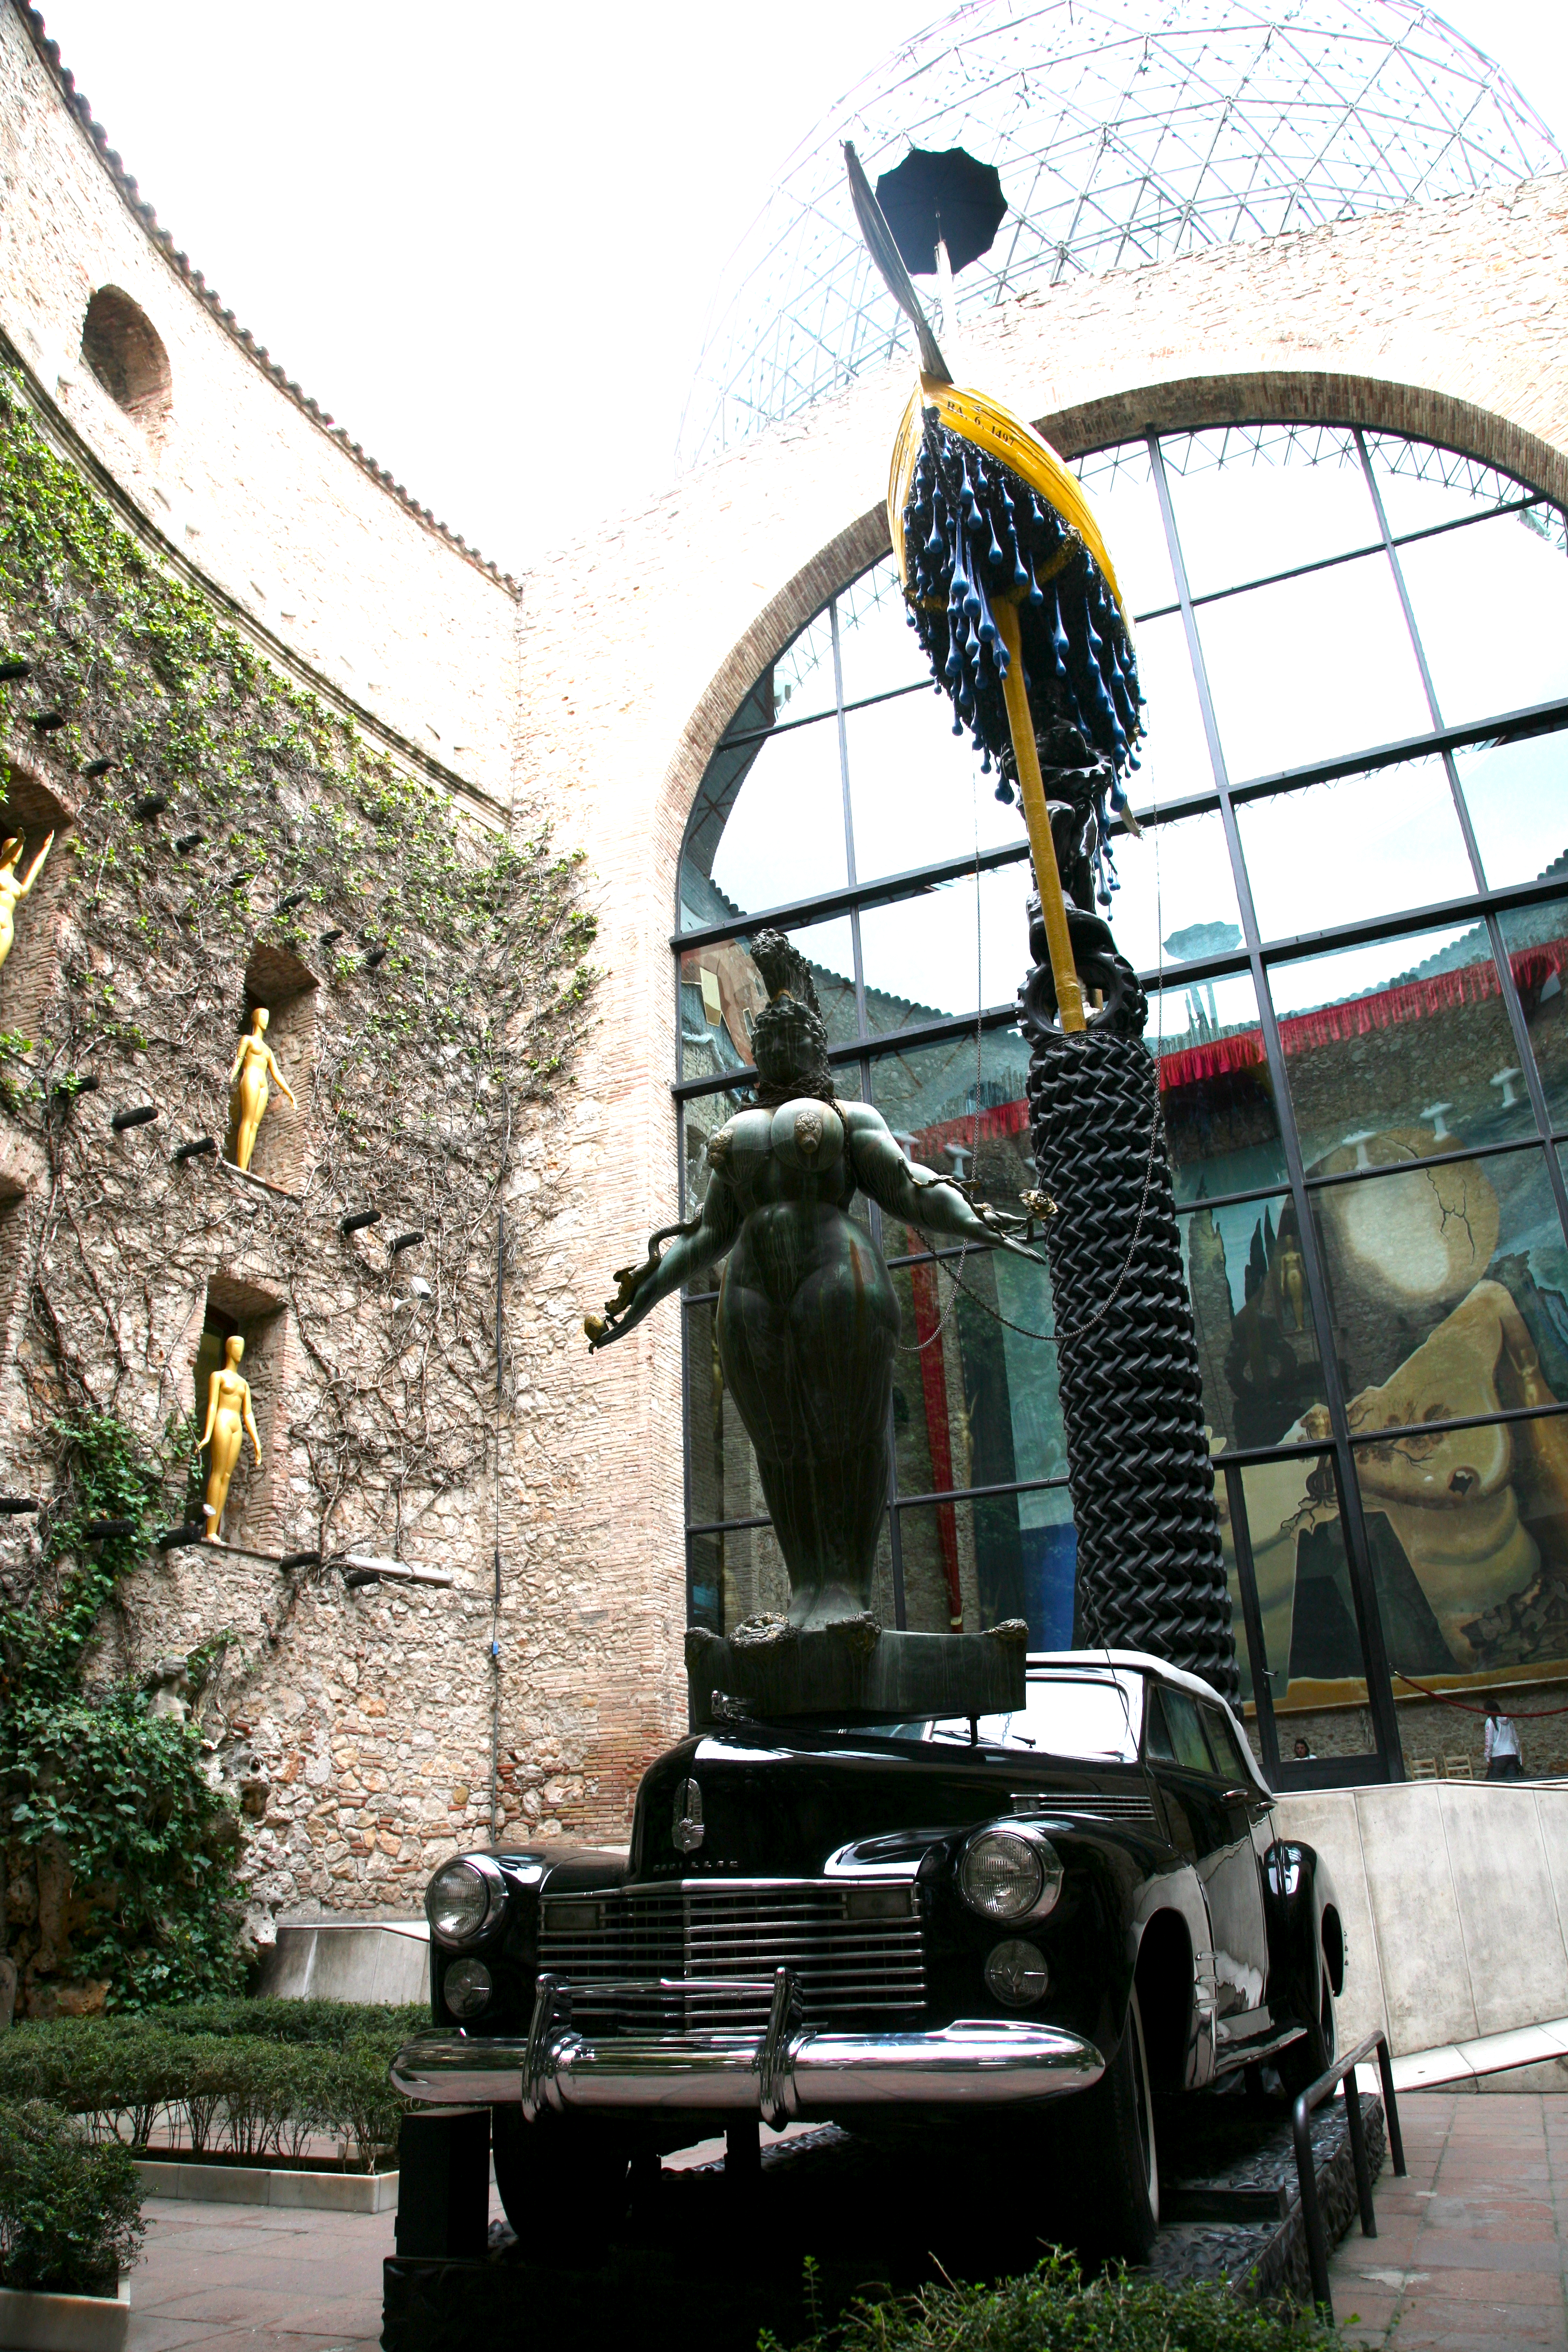
vehicle, art, spain, espagne, surrealism, catalonia, 5d, installation, peinture, cadillac, surrealismo, surrealisme, espana, catalogne, spanien, dali, spanje, espanya, figueres, figueras, surrealismus, museodali, teatromuseodali, dalitheatremuseum, catalu a, figui res, girardon